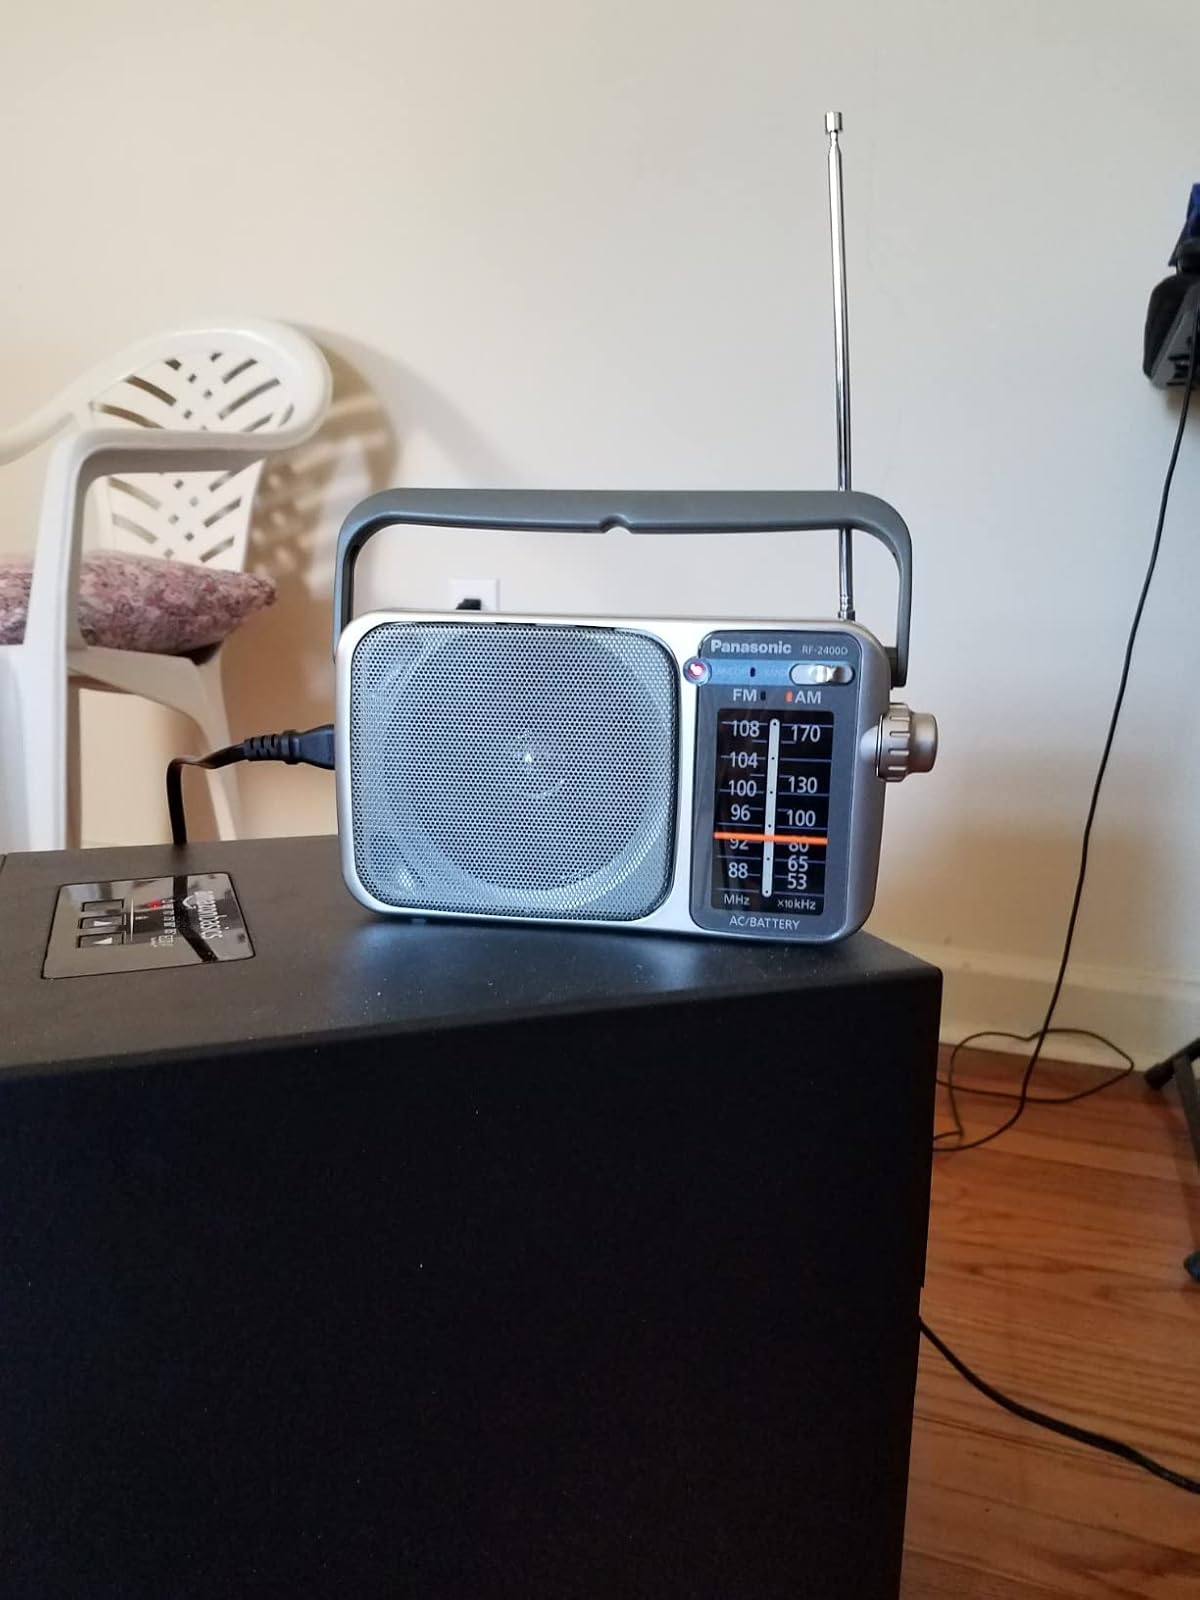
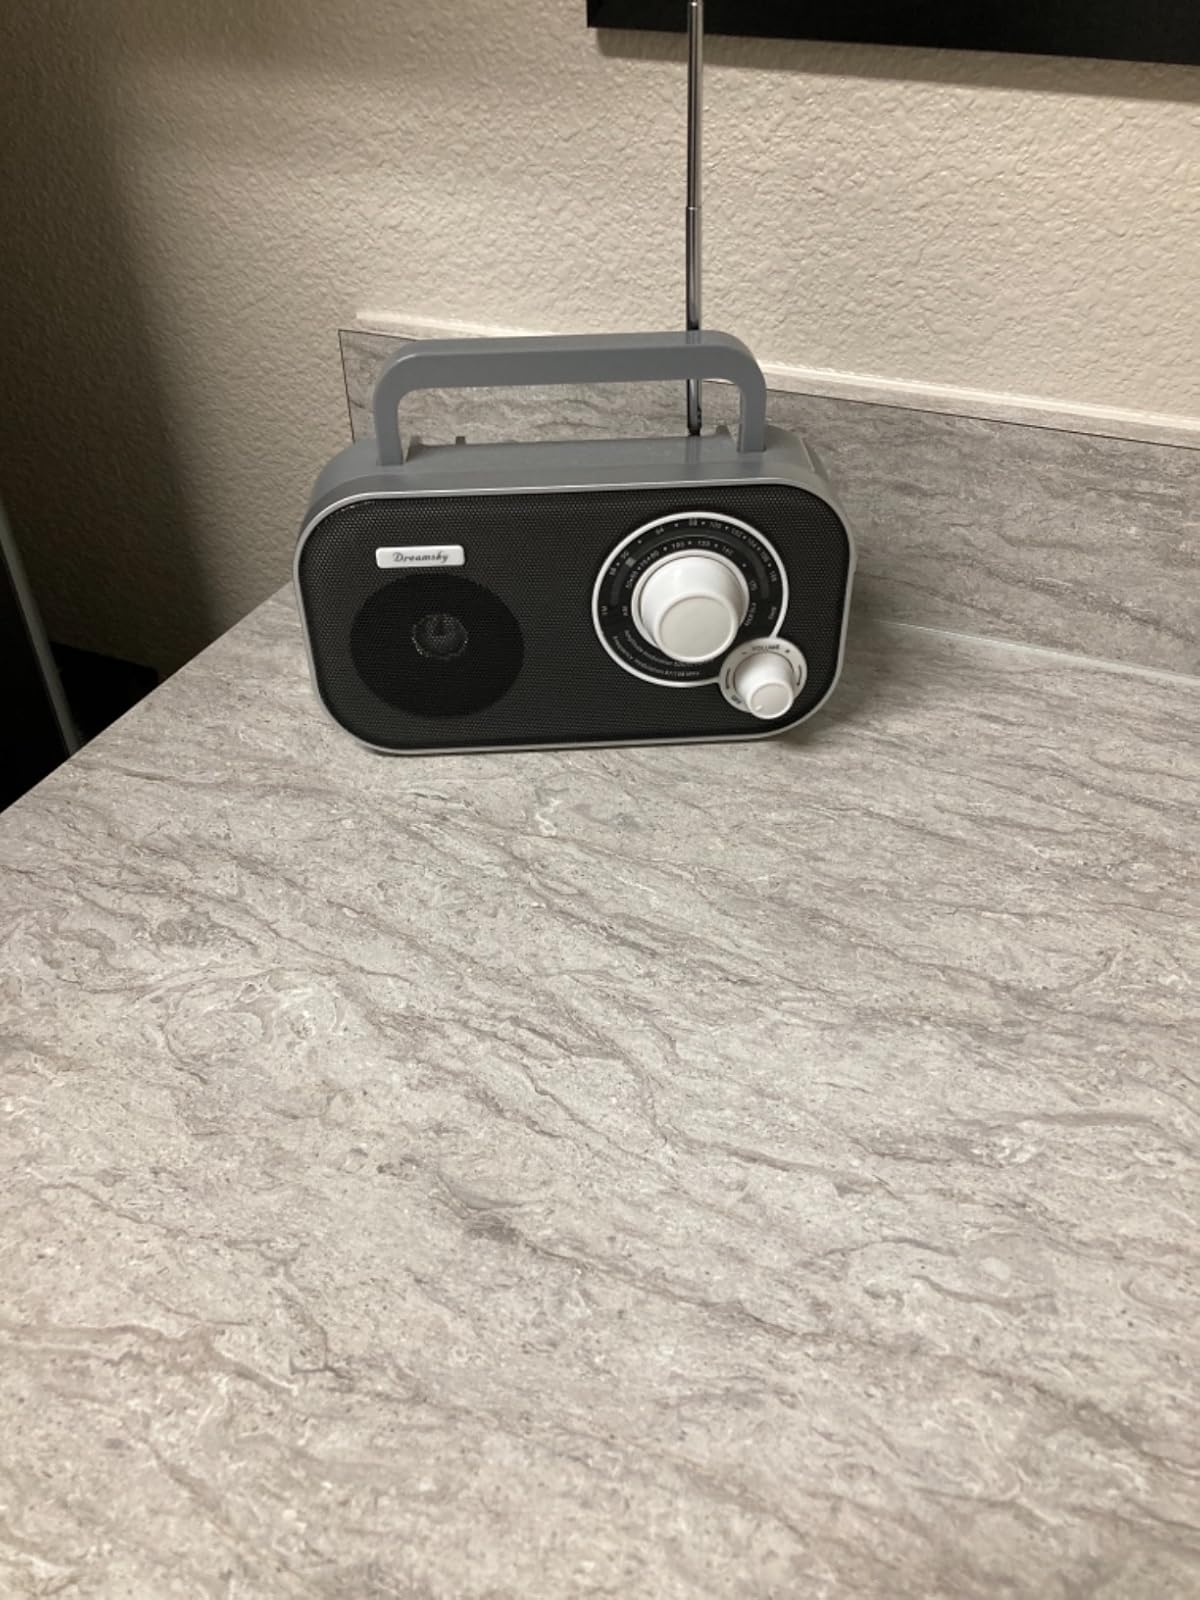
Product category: radio
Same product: no